Duck

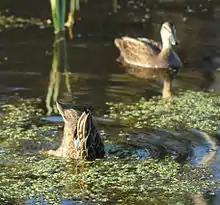
Pacific black duck displaying the characteristic upending "duck"

This word replaced Old English / 'duck', possibly to avoid confusion with other words, such as 'end' with similar forms. Other Germanic languages still have similar words for "duck", for example, Dutch , German and Norwegian . The word / was inherited from Proto-Indo-European; cf. Latin "anas" "duck", Lithuanian 'duck', Ancient Greek / ( /) 'duck', and Sanskrit 'water bird', among others.